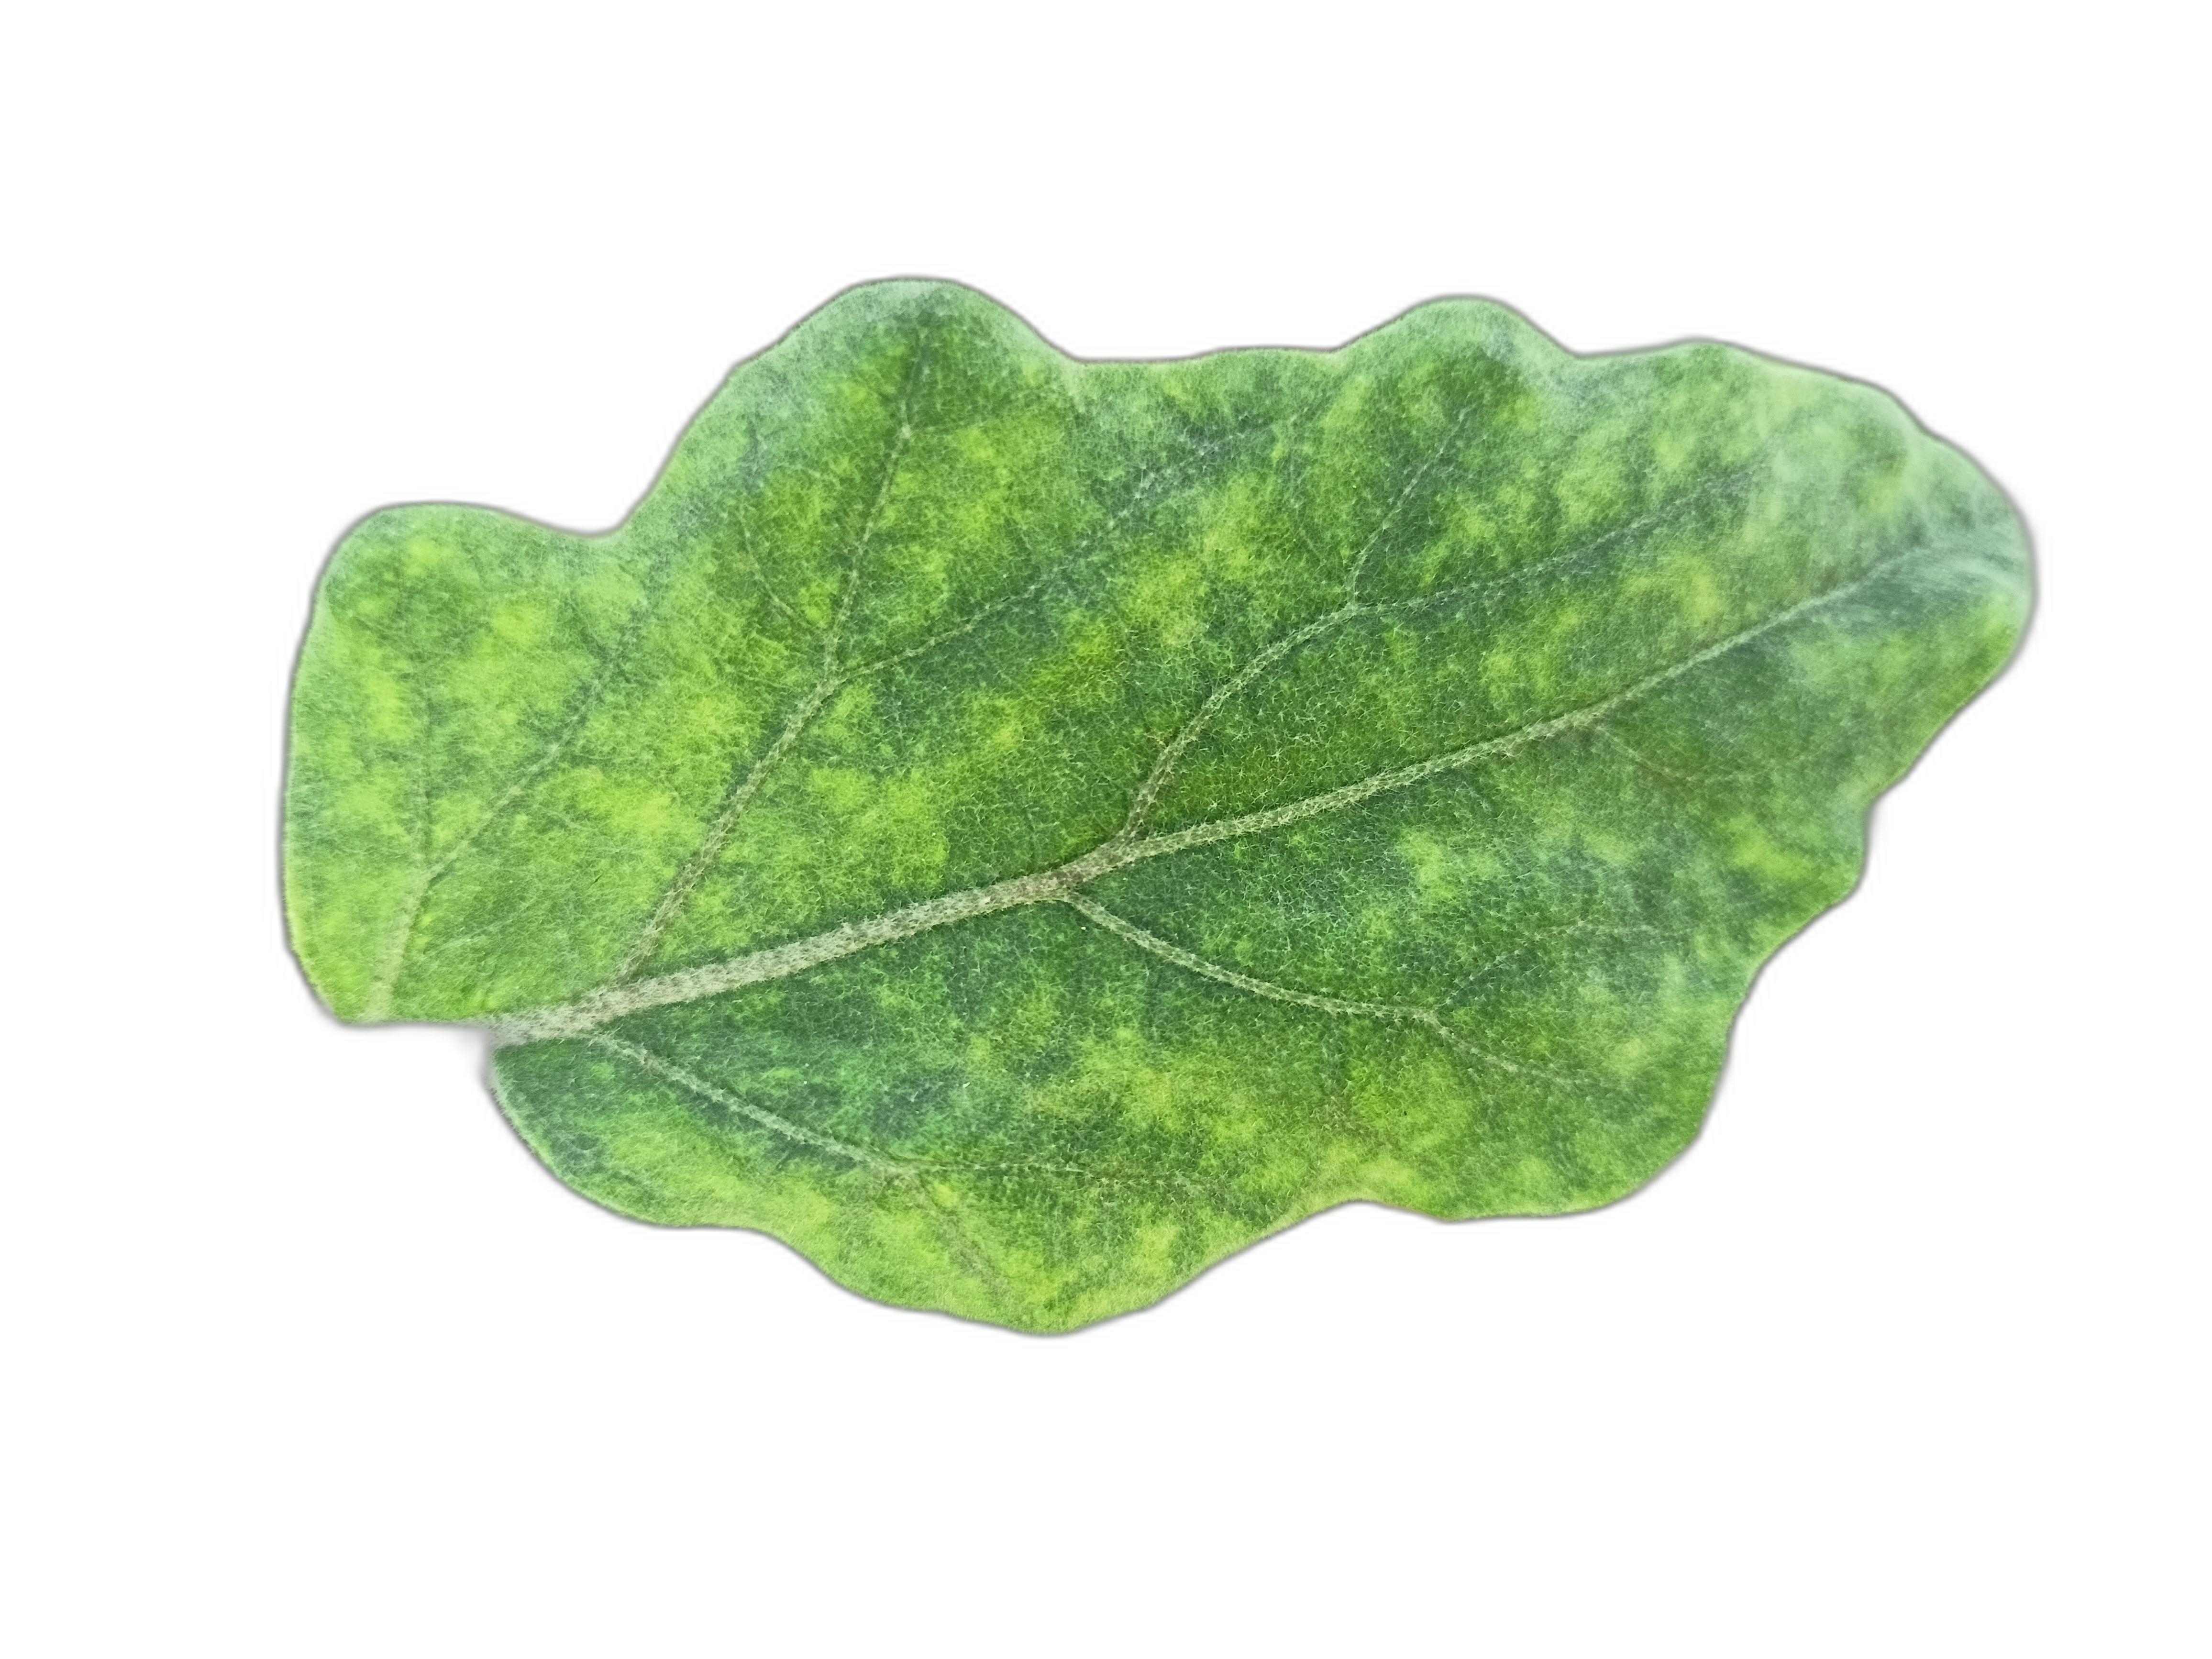
Label: Healthy Leaf